Little Crusader

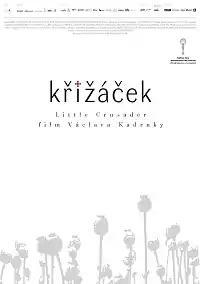
Film poster

Little Crusader is a 2017 Czech historical drama film directed by Václav Kadrnka. It won a Crystal Globe at the Karlovy Vary International Film Festival.